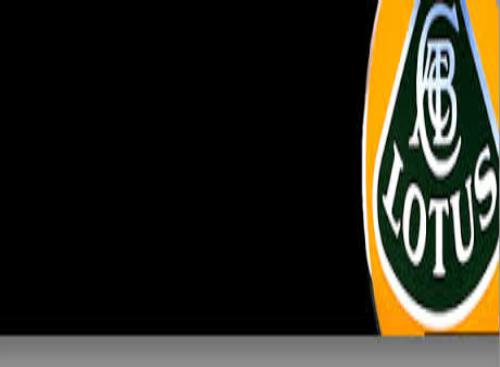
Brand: Lotus Cars
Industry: Transportation